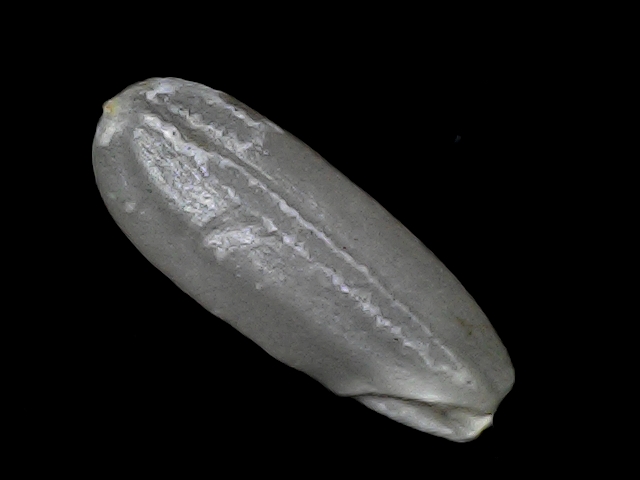
Rice variety: BD30